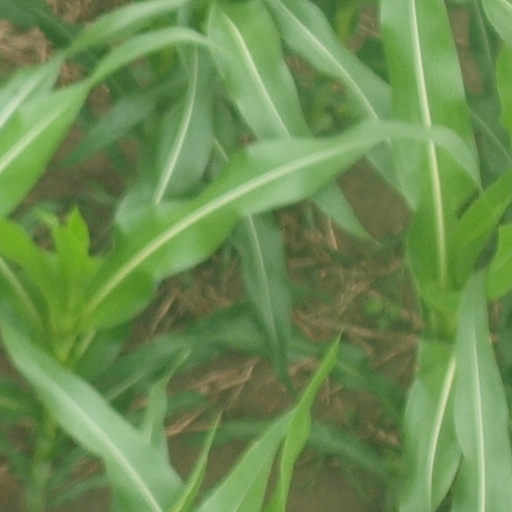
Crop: maize; corn